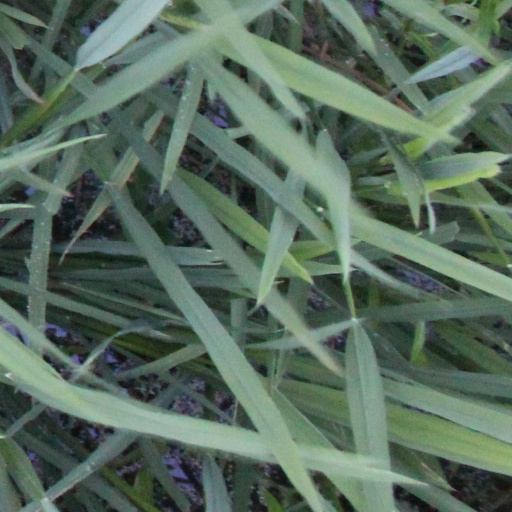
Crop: rice